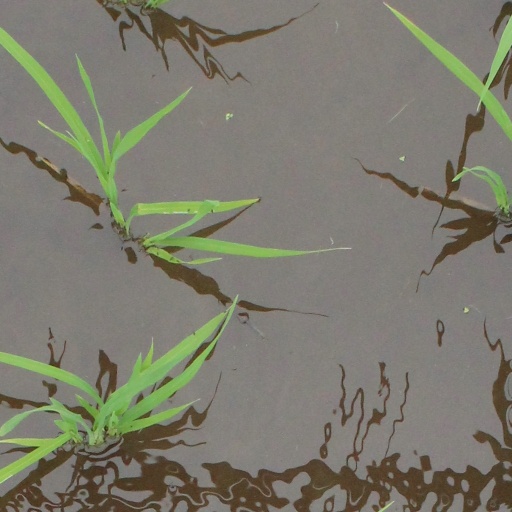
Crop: rice